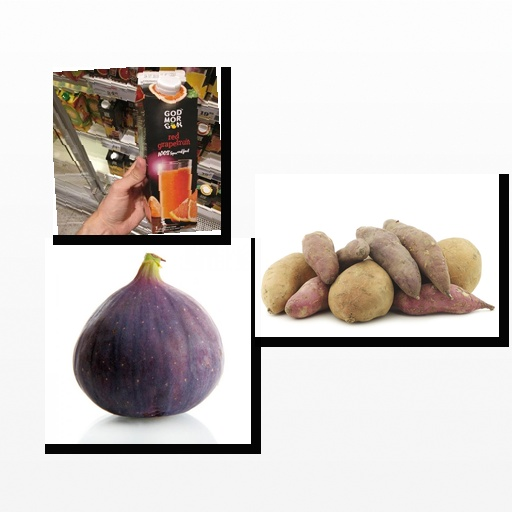
Food items: sweet_potato, fig, grapefruit_juice